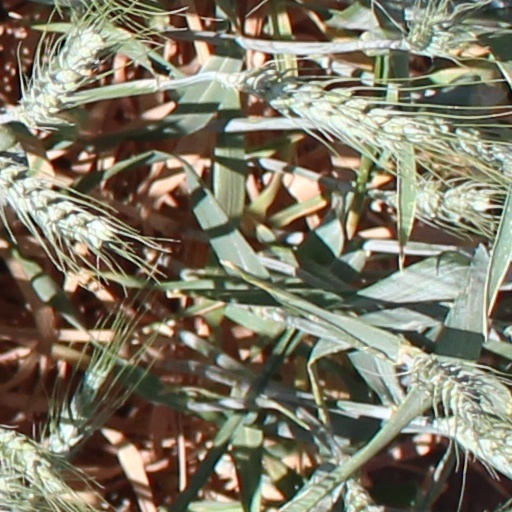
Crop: wheat